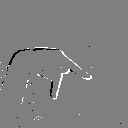
ASL letter: p